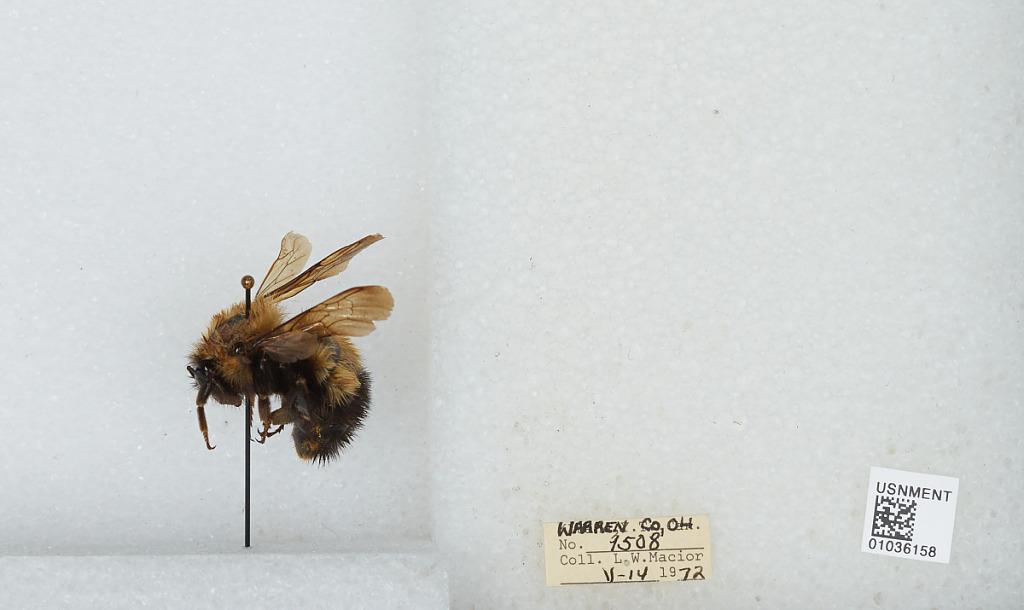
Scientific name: Bombus (Pyrobombus) perplexus Cresson
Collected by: L. Macior
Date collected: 1972-5-14
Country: United States
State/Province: Ohio
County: Warren
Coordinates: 39.4242, -84.1856